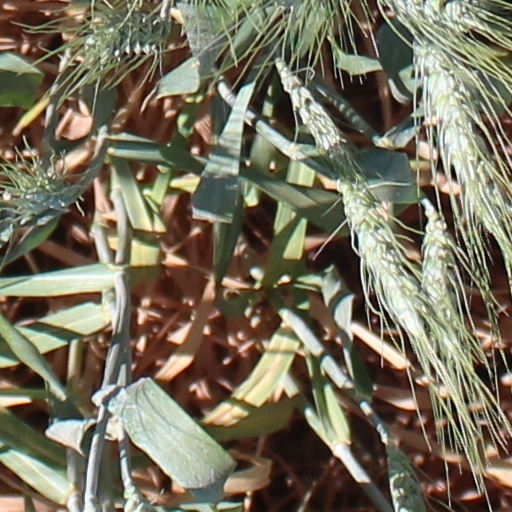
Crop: wheat